Albany Great Danes football

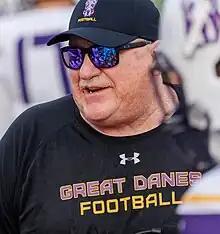
Greg Gattuso

The Great Danes would have their worst season under Bob Ford in 2013. The team would finish 1-11, the only time a Bob Ford team won only one game in a season. They would go 0-5 at home and 0-8 overall in their first season in CAA Football.